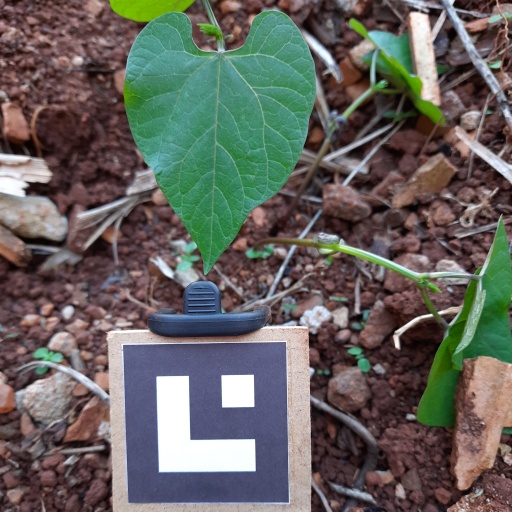
Observations: wavy surface, no eating holes, under shade